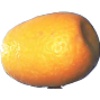
Label: kumquats